SuperDévoluy

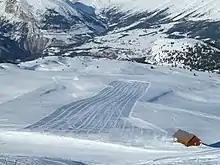
Ski resort from La festoure

The ski resort was built in 1966 in the frame of the French “snow plan” decided in 1964. There is a big activity of pastoralism in the Devoluy. In the village of Saint-Étienne-en-Dévoluy, there are 7 family sheep farms with more than 300 sheep each to discover in the winter.